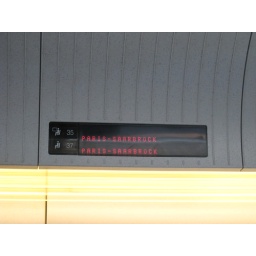
France. The seat assignment thingies in trains have updated to electronic signs instead of paper ones. Cool!